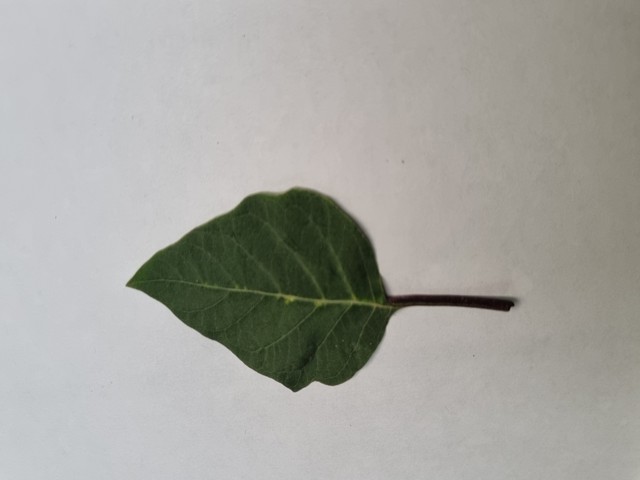
Plant: kalodhutura